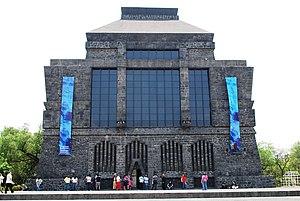
Le musée Anahuacalli est un musée d'art préhispanique situé à Coyoacán, au sud deMexico.
Diego Rivera, né le 8 décembre 1886 à Guanajuato et mort le 24 novembre 1957 à San Ángel, est un peintre mexicain. Bien qu'il ait tout au long de sa vie pratiqué la peinture de chevalet, Rivera est mondialement connu pour ses peintures murales, réalisées au Mexique, principalement à Mexico, et aux États-Unis. Ses peintures murales sont indissociables de ses convictions communistes et de sa fascination pour le passé préhispanique du Mexique.